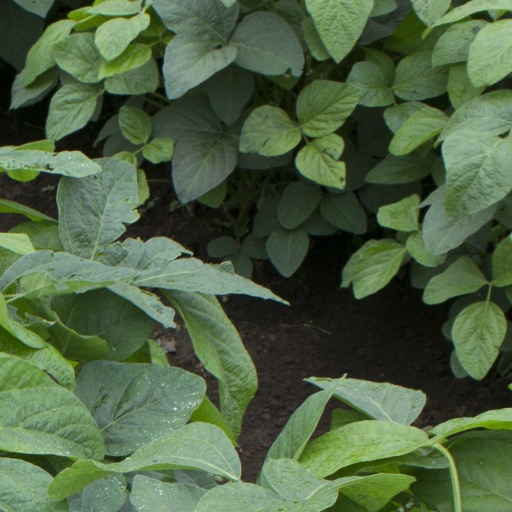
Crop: soybean